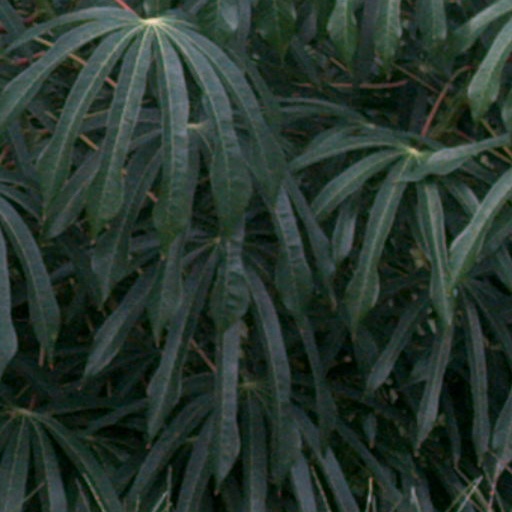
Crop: cassava